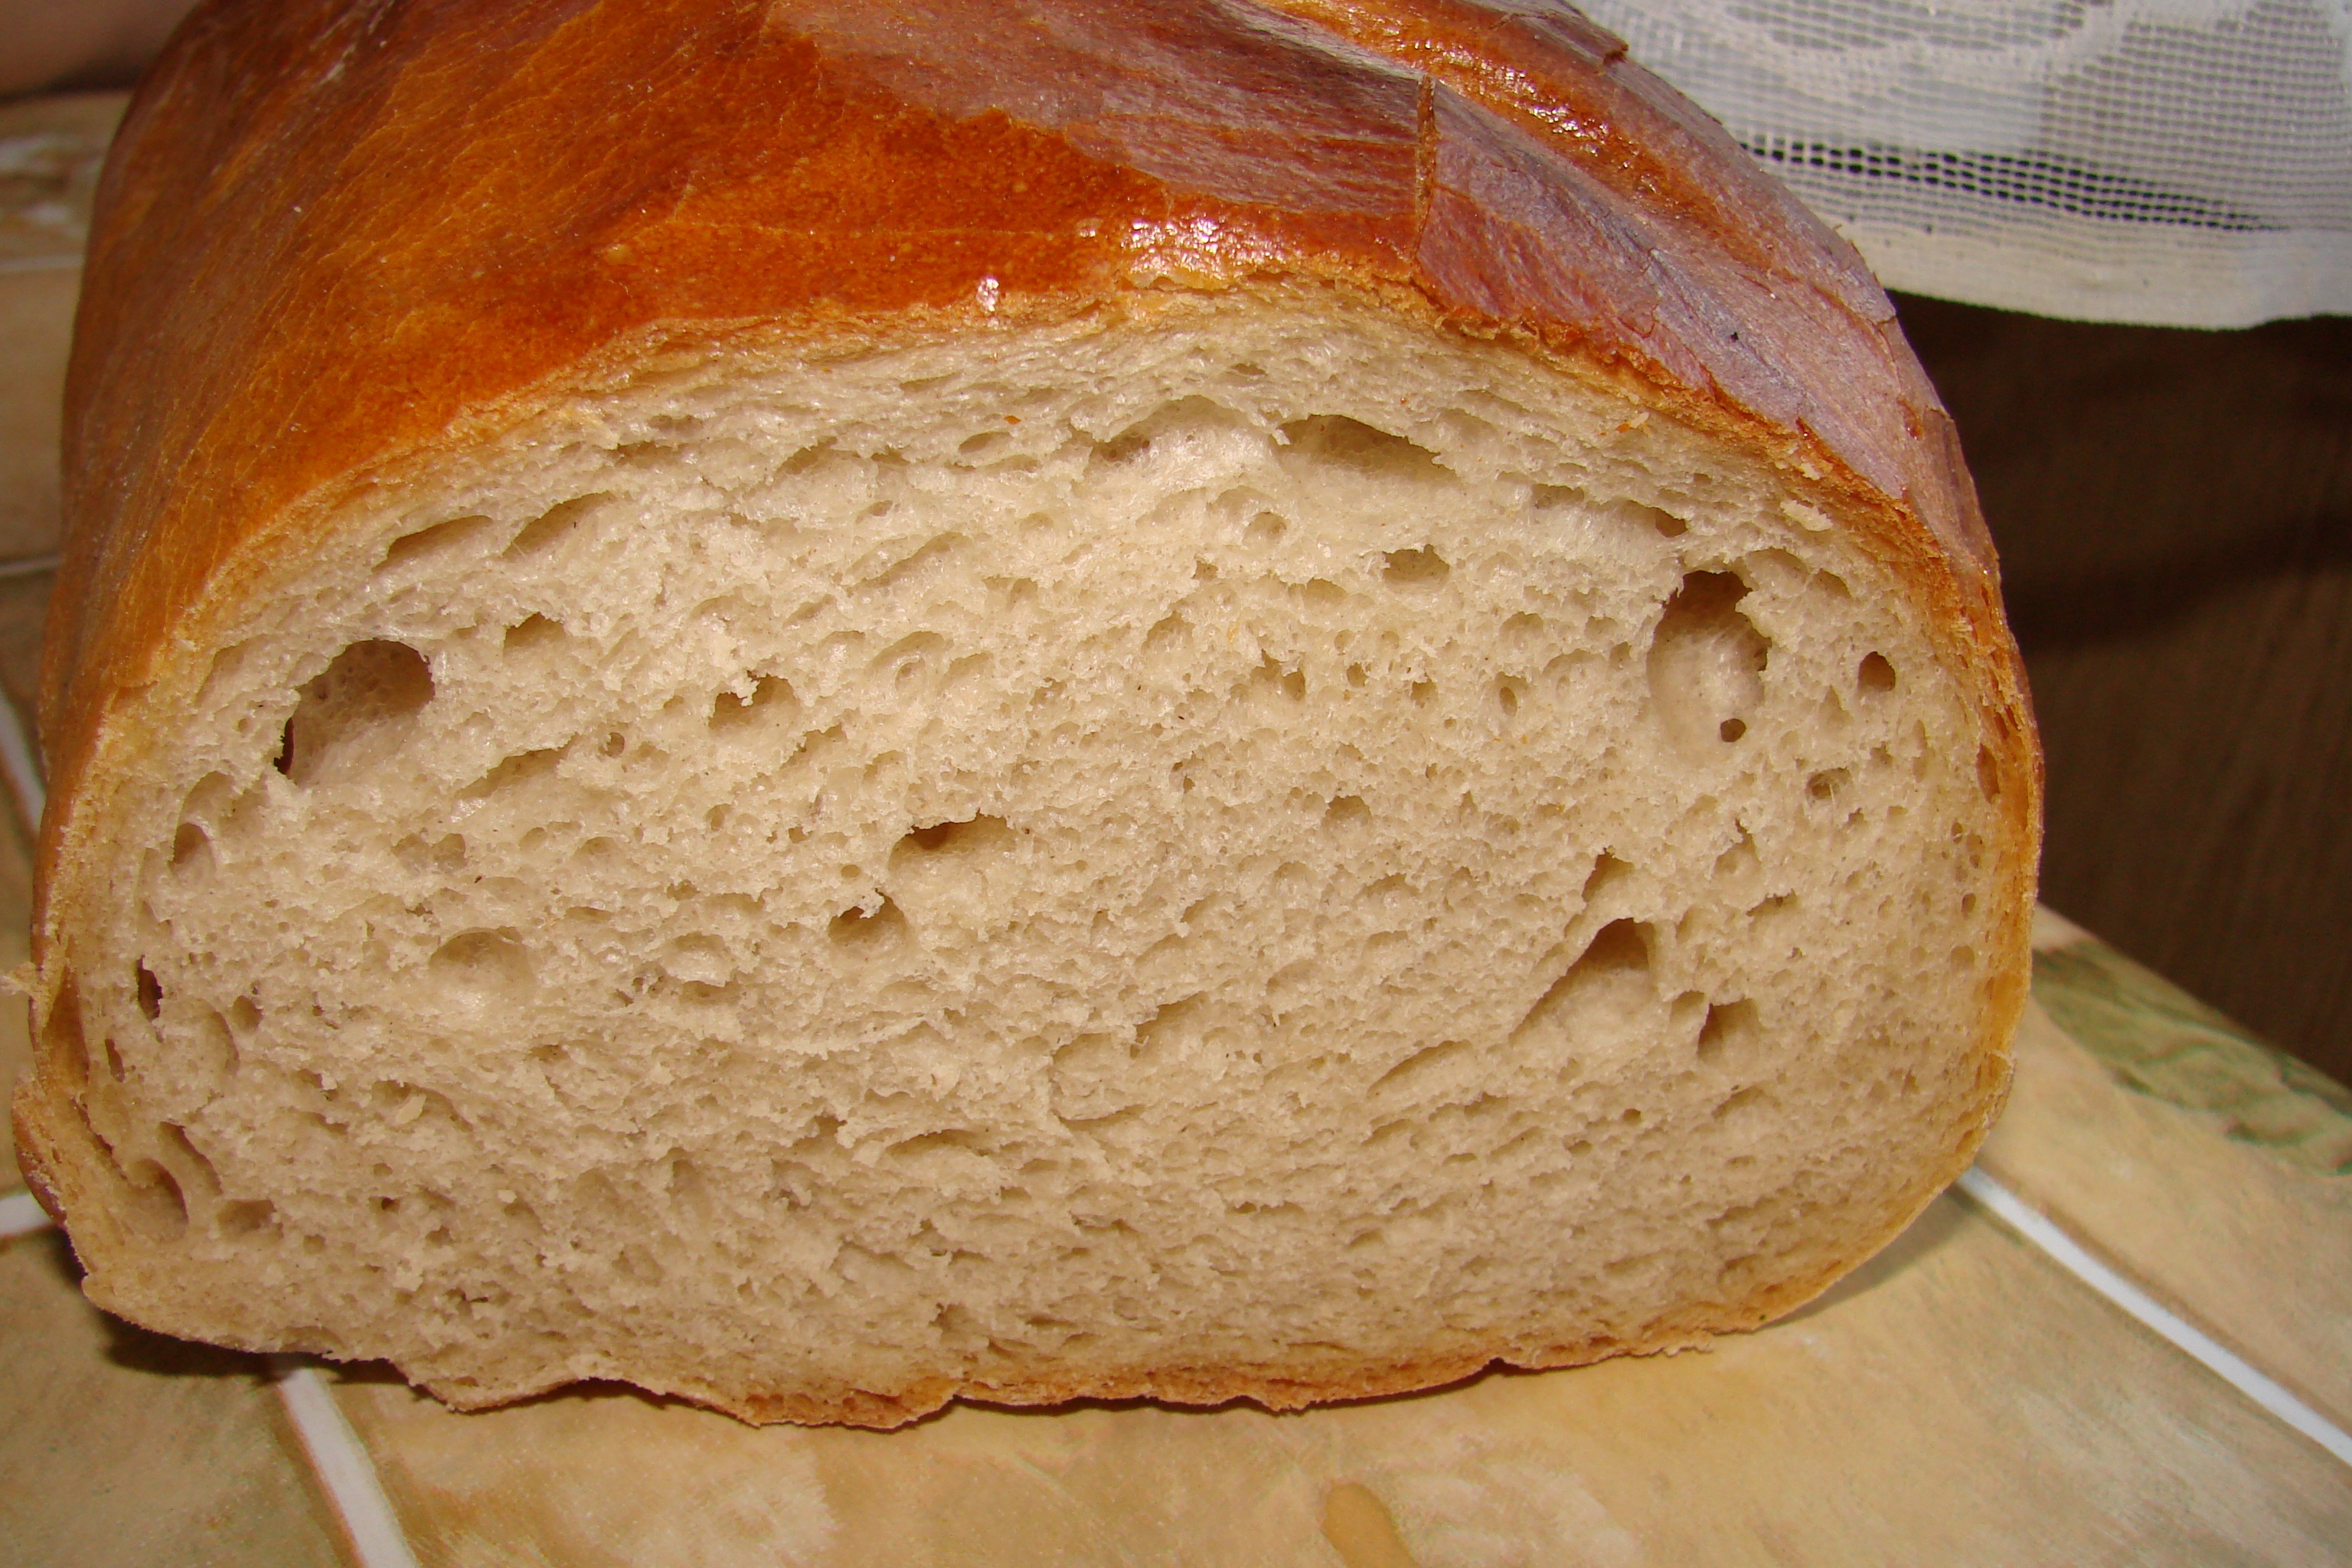
food, fresh, baking, bread, bakery, sourdough, ciabatta, baked goods, brown bread, beer bread, rye bread, grass family, whole grain, sliced bread